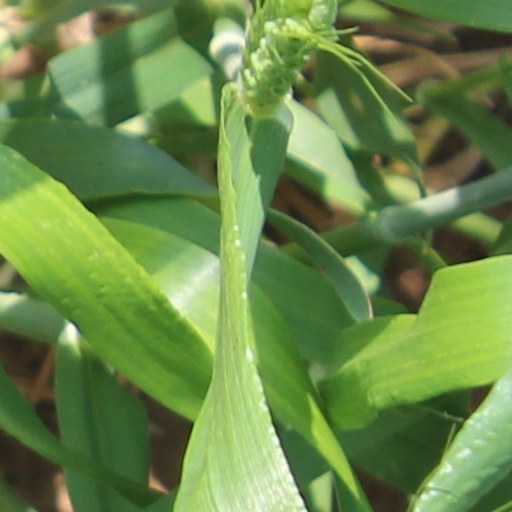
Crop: wheat